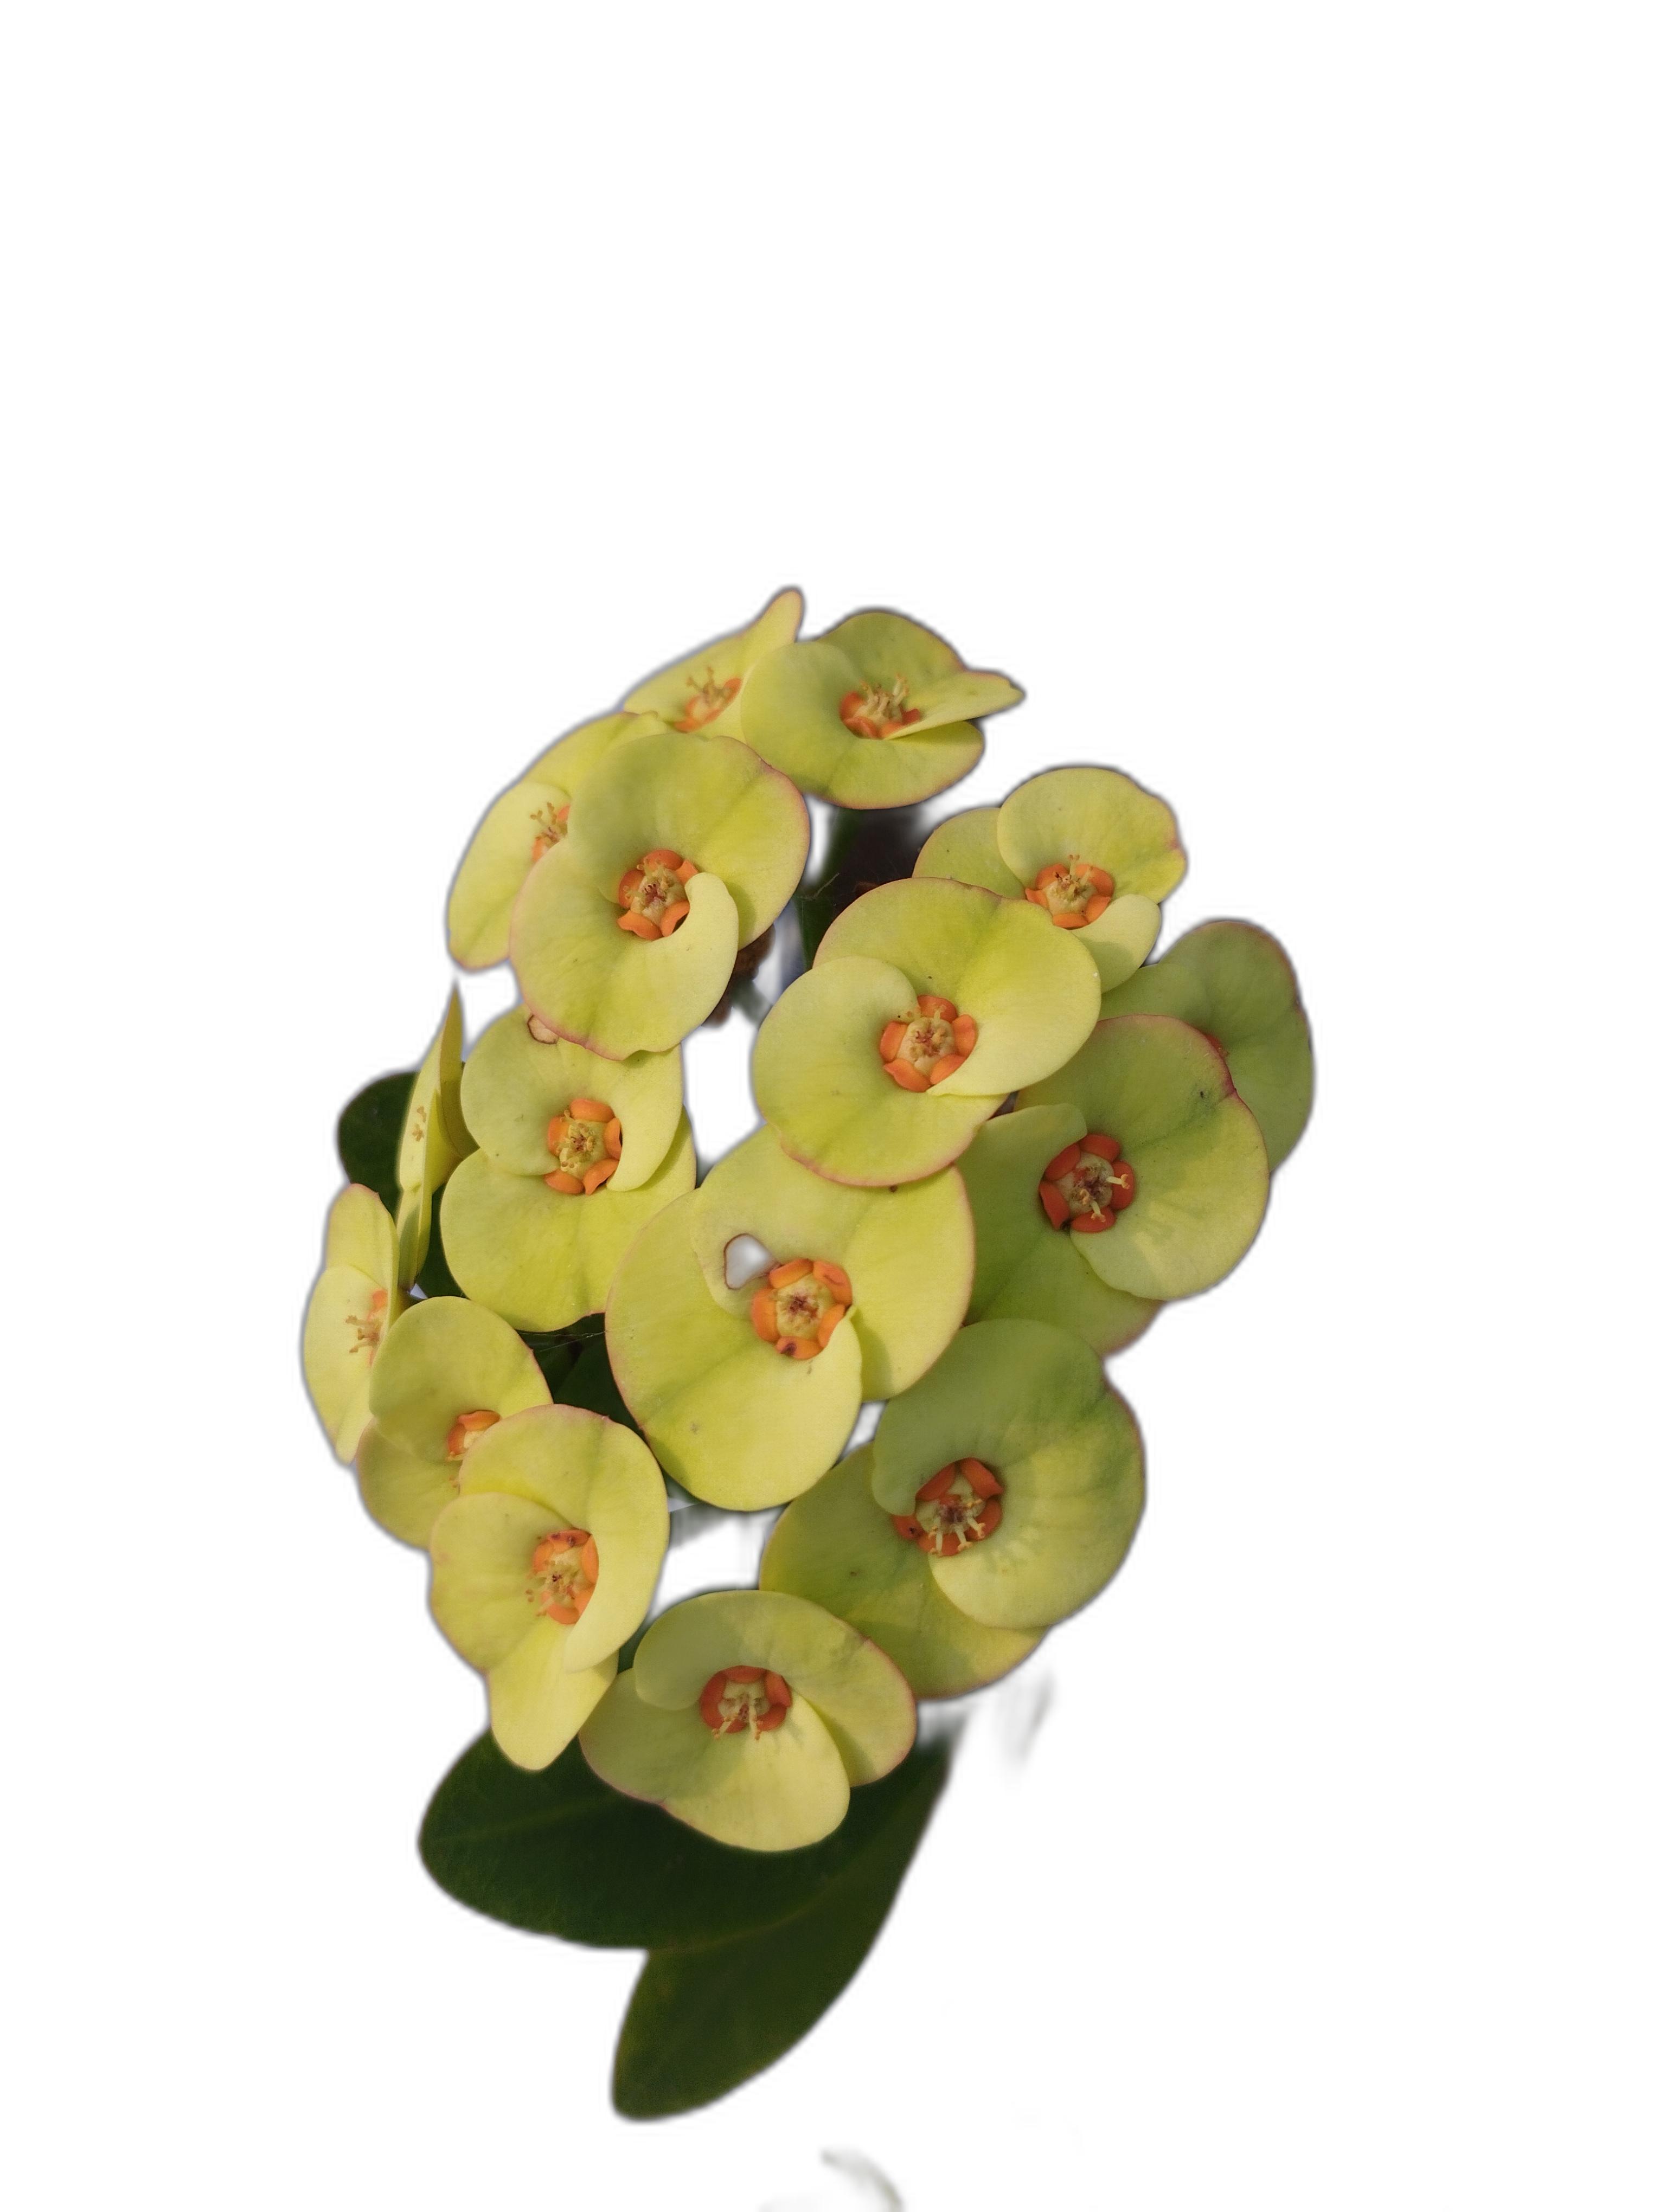
Label: Crown of thorns